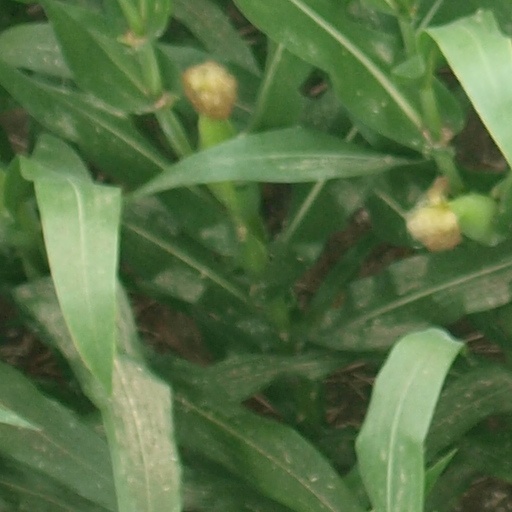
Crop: maize; corn